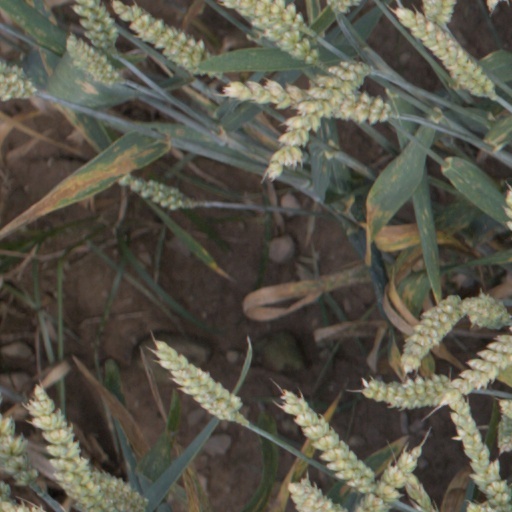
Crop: wheat